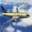
Label: airplane